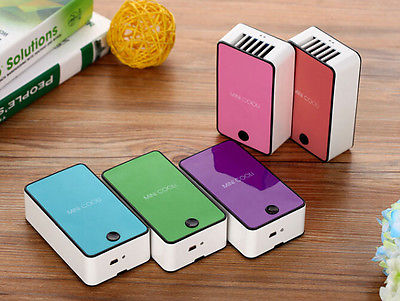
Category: fan